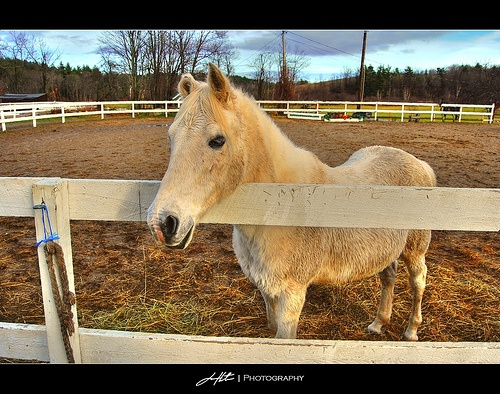
A horse is standing at a fence in a large arena.
a tan horse standing next to a fence with a head over it
A short white horse looking over a fence.
A pony is sticking its head over the wooden fence.
a horse that's in an arena looking over the fence